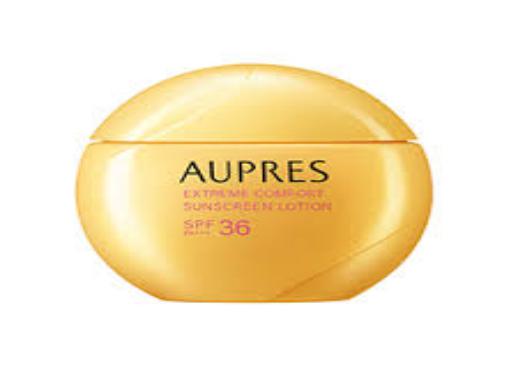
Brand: AUPRES
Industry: Necessities